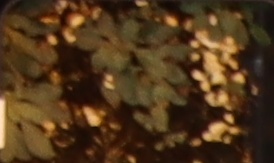
Label: Horseweed